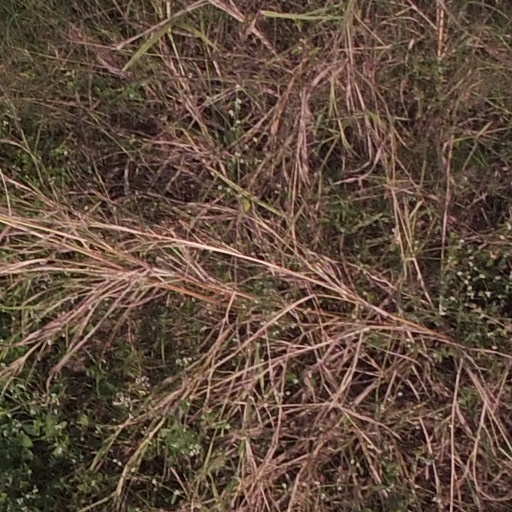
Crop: maize; corn